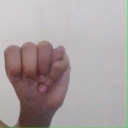
अक्षर: म